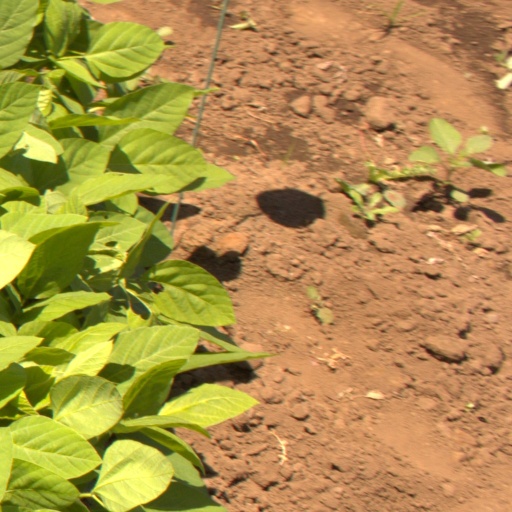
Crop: soybean